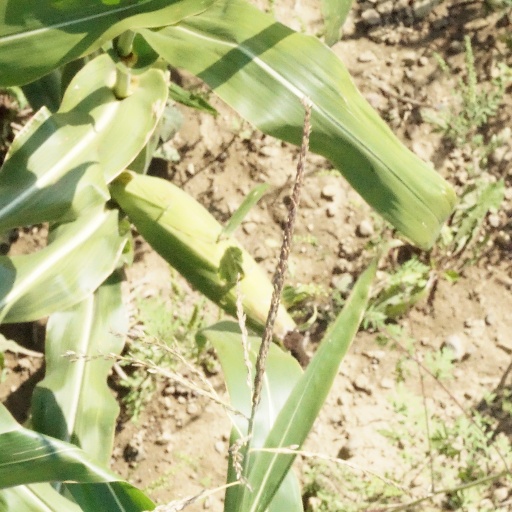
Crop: maize; corn